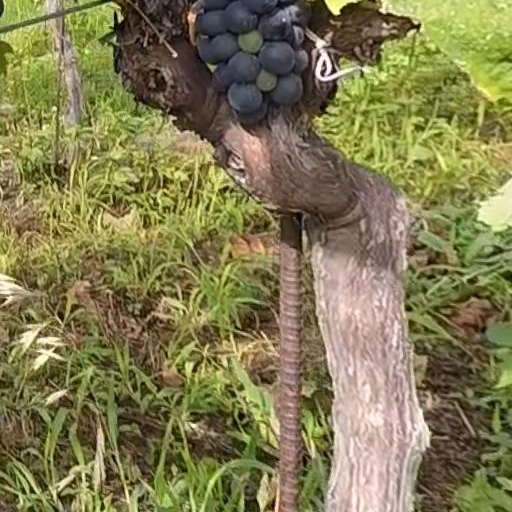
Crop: grape